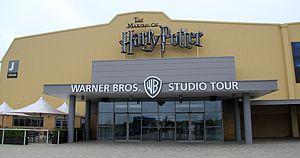
The Making of Harry Potter - Studio Tour London est un studio de cinéma ouvert au public et situé à Leavesden, dans le sud-est de l'Angleterre. Il s'agit d'une exposition permanente offrant un aperçu des coulisses des films Harry Potter. Il est situé à l'intérieur des Studios de Leavesden, près de Watford, dans le sud-ouest du Comté de Hertford. Les studios étant encore très actifs, l'exposition est contenue dans deux plateaux séparés du reste du complexe.